Wagner Group activities in the Central African Republic

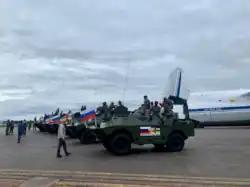
Delivery of Russian BRDM-2 armored vehicles to the Central African Republic, October 2020

In December 2018, the Ukrainian SBU reported that the umbrella structure of Wagner in the CAR is a commercial firm affiliated with Yevgeny Prigozhin – M-Finance LLC Security Service from St. Petersburg, whose main areas of activity are mining of precious stones and private security services. According to the SBU, some of the PMCs were transported to Africa directly on Prigozhin's private aircraft. The SBU reported that they identified 37 Russian citizens who were engaged in the CAR by Russian military intelligence on a rotational basis as members of M-Finance LLC Security Service, whose head was reported to be Valery Zakharov from St. Petersburg. Zakharov was said to be a Wagner PMC himself, whose personal Wagner number was M-5658. Zakharov also acted as a Russian diplomat and security advisor to the CAR's president. According to Bellingcat's Grozev, Konstantin Pikalov was the one who was ultimately giving instructions to Zakharov.